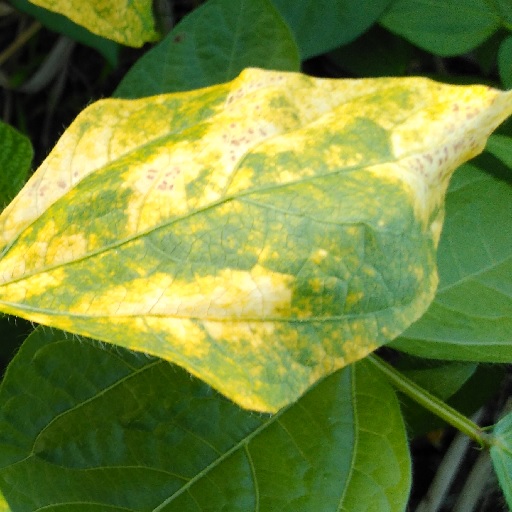
Label: Yellow Mosaic